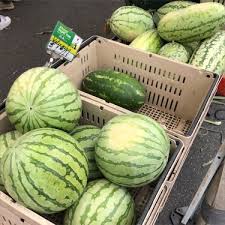
Label: Watermelon